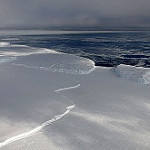
Scene: Outdoor